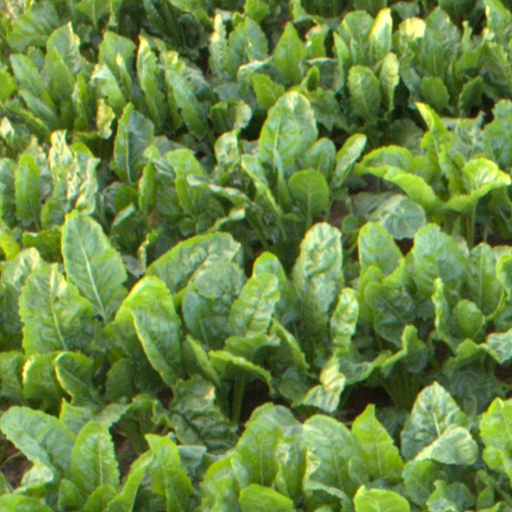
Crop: sugar beet